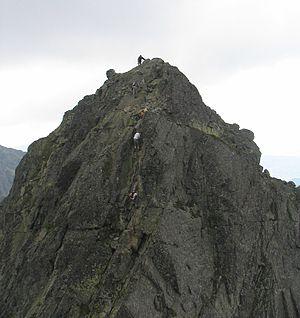
Orla Perć est un sentier situé dans les Tatras en Pologne, d'une longueur d'environ 4,5 km. La durée pour le parcourir dépend de la météo et varie entre 6 et 8 heures. Il est considéré comme le sentier de montagne le plus difficile de Pologne. Le point le plus élevé du parcours est à une altitude de 2291 m. Ce sentier est aménagé et comprend des escaliers, des chaînes et des échelles. Plus de 100 personnes y ont perdu la vie. Il est relié à d'autres sentiers menant entre autres à Zakopane et à des chalets.